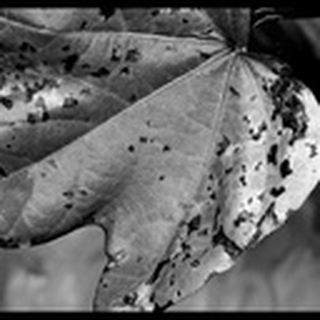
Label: cotton_target_spot